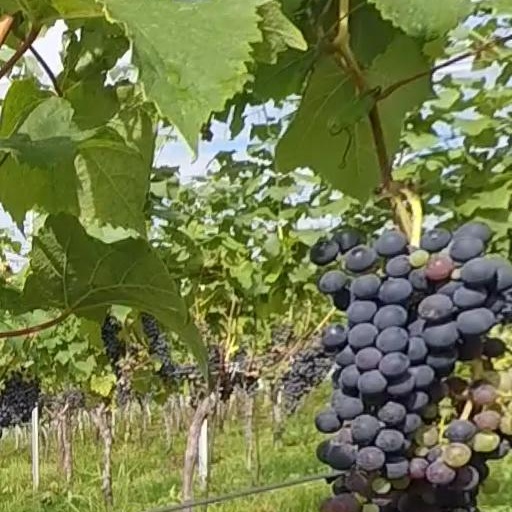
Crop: grape